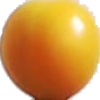
Label: Cherry Wax Yellow 1